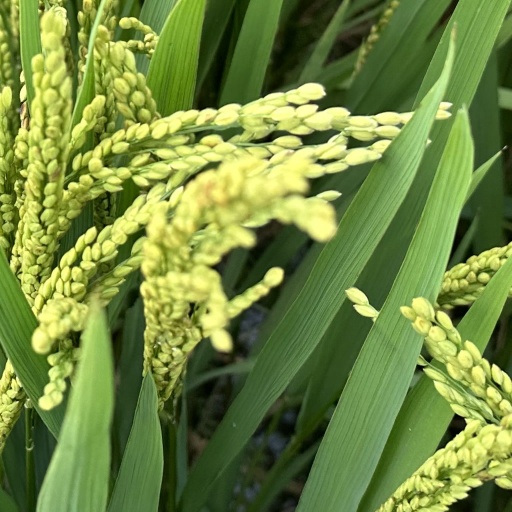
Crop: rice